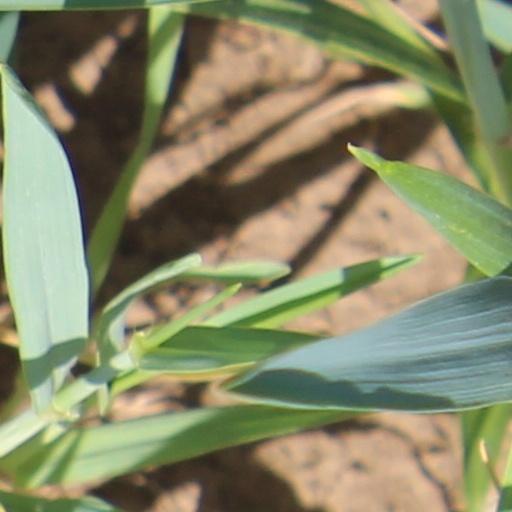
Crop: wheat